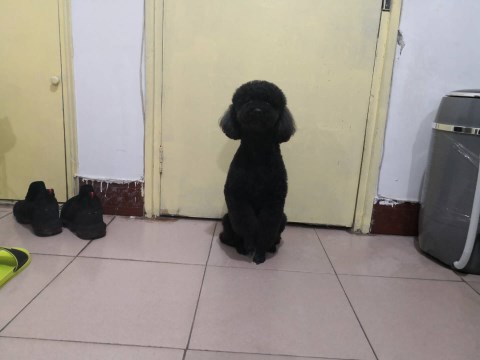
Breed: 2925-n000114-toy_poodle